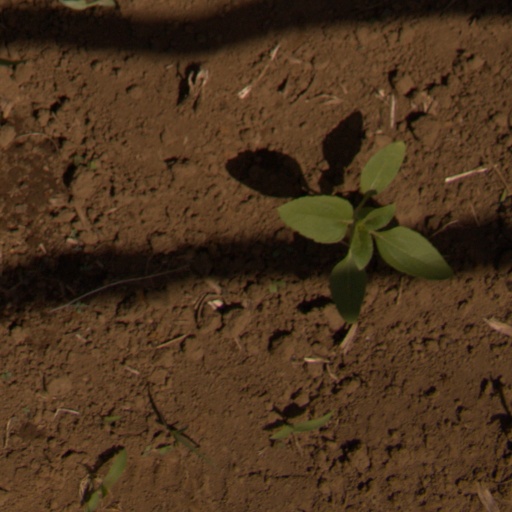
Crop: Jerusalem artichoke